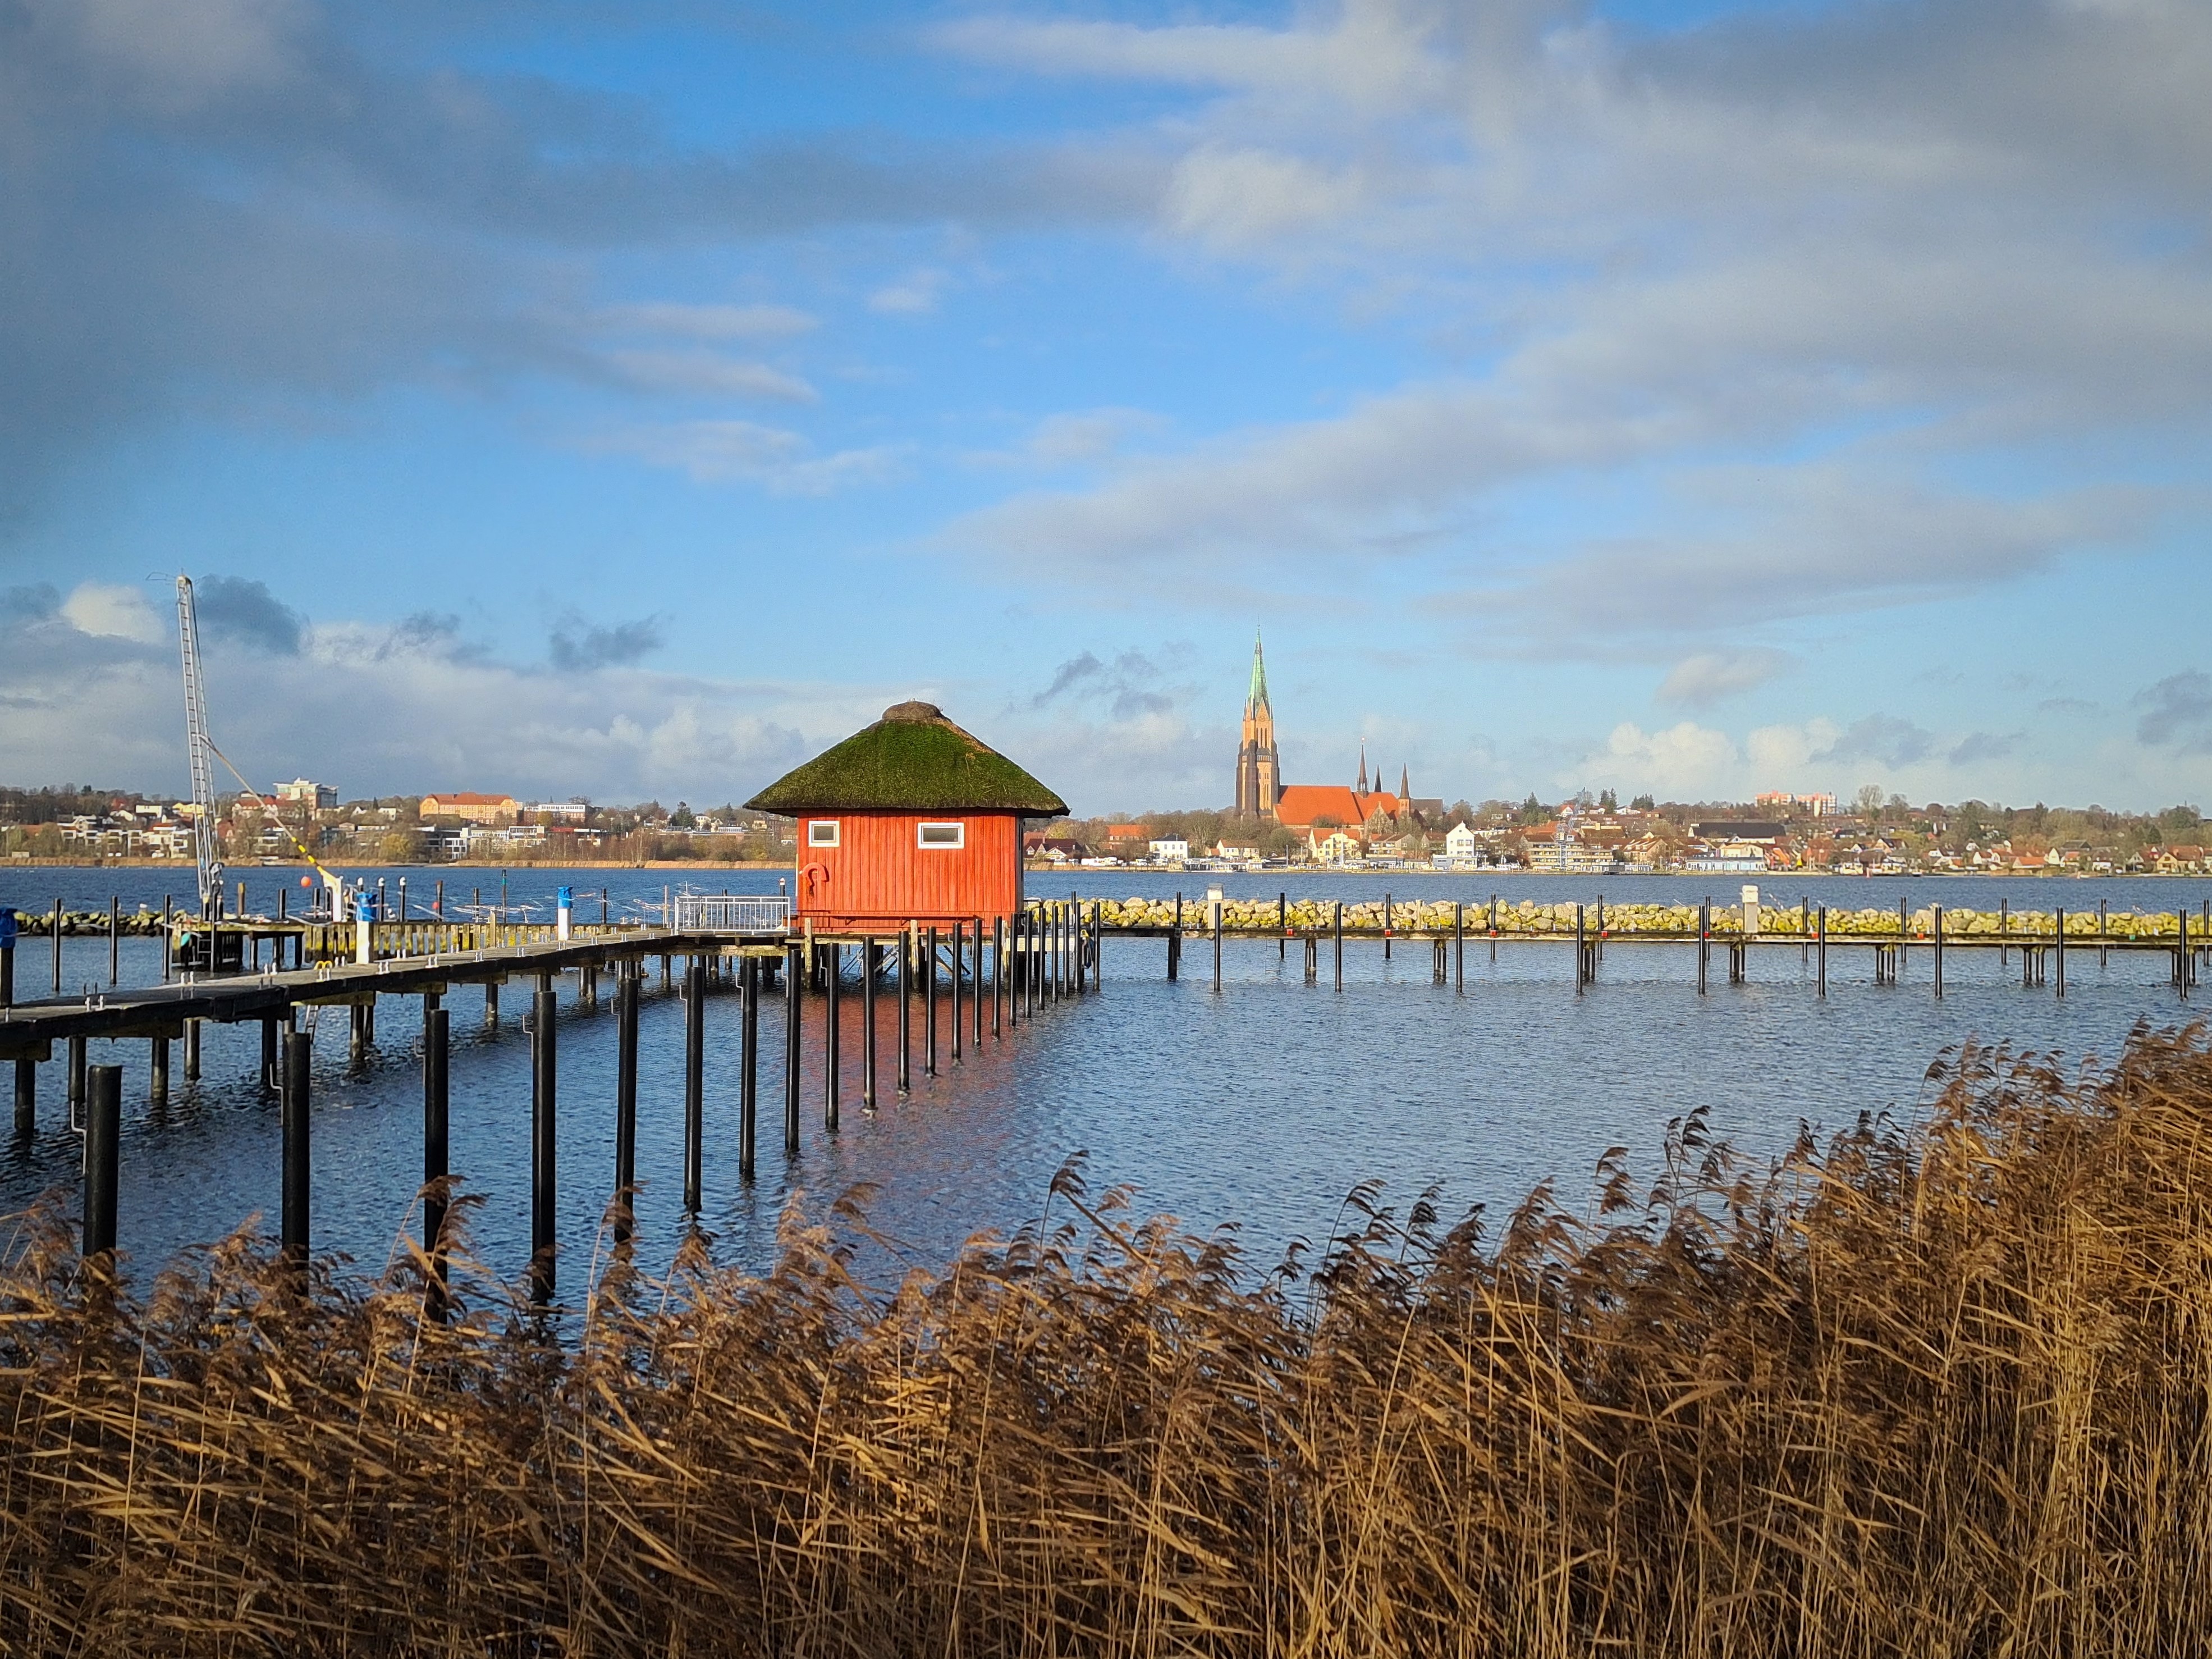
natural, water, cloud, sky, building, plant, dusk, lake, coastal and oceanic landforms, bank, horizon, landscape, bridge, dock, sunset, city, wood, house, natural landscape, tree, leisure, pier, shore, boardwalk, reflection, reservoir, channel, evening, sound, nonbuilding structure, loch, coast, ocean, bay, lake district, wetland, inlet, tourism, sea, harbor, winter, marsh, vacation, girder bridge, walkway, prairie, river